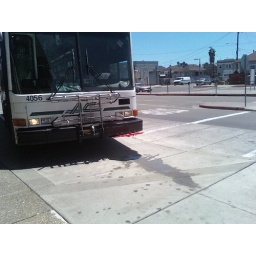
the bus ran over the stop sign